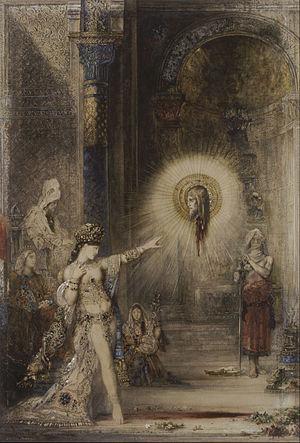
Charles Hayem, né le 19 novembre 1839 et mort le 13 mai 1902 à Paris, est un collectionneur et mécène français, personnalité de la scène artistique et mondaine parisienne de la seconde moitié du XIXᵉ siècle.